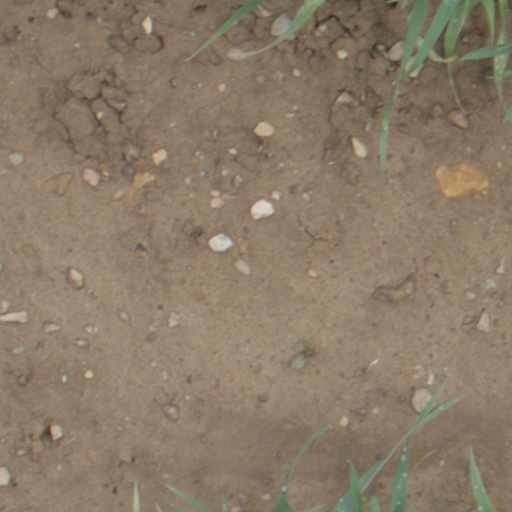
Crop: wheat